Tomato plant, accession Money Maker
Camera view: vertical (180 deg); turntable rotation: 60 degrees
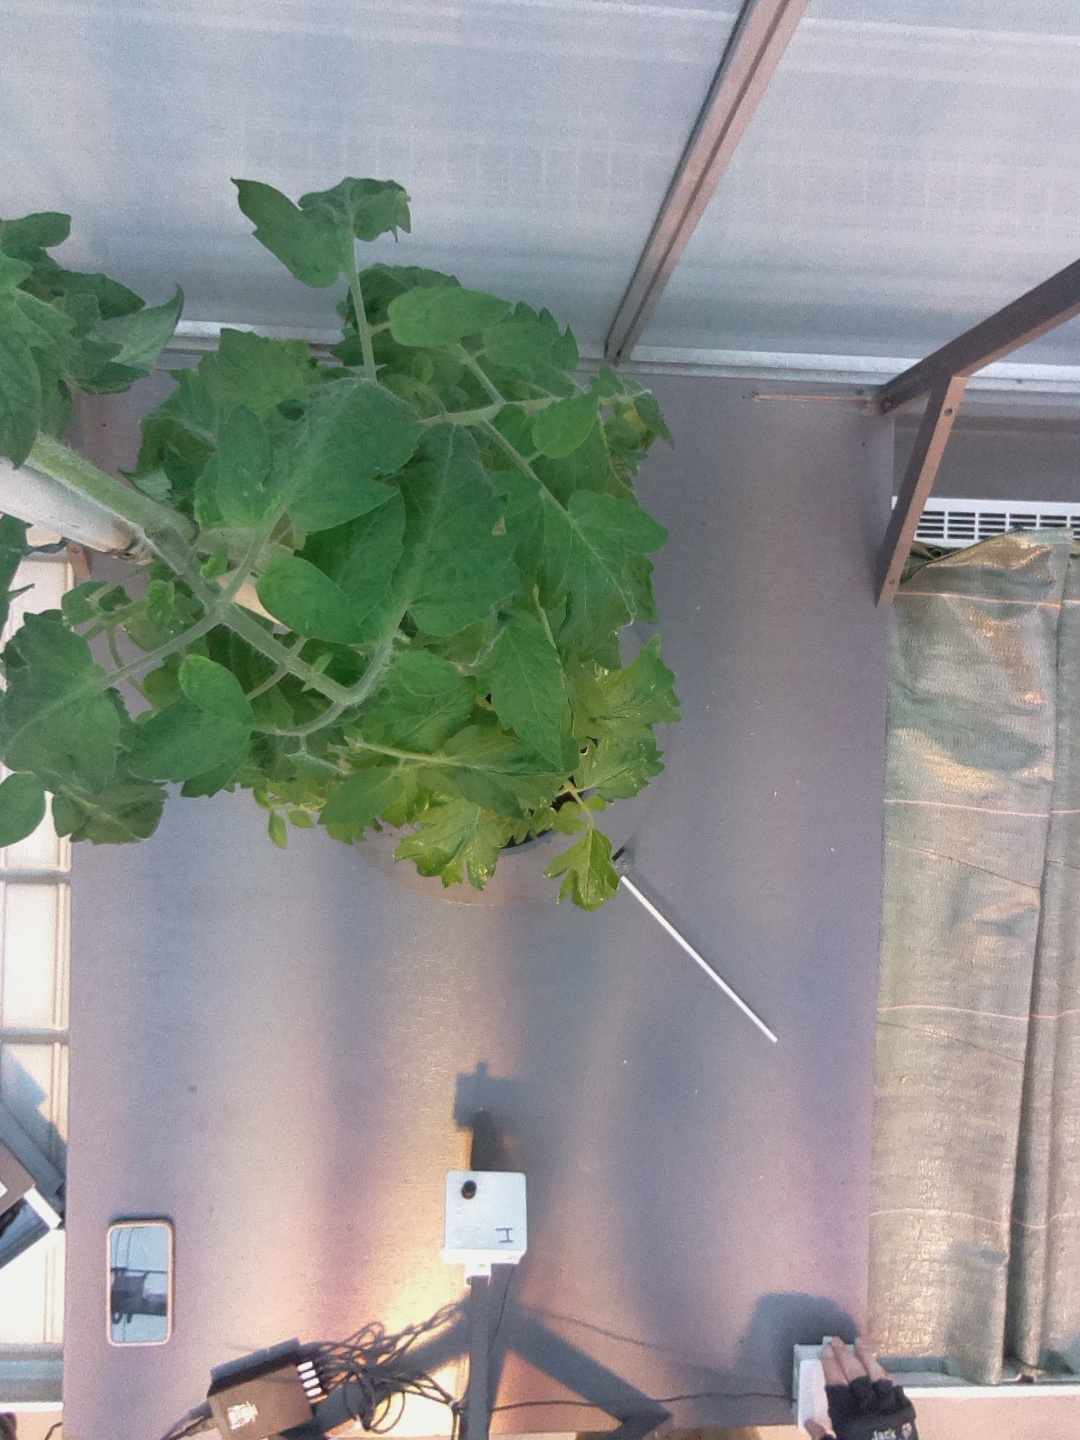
BBCH growth stage 65: Full flowering, 50%-60% of flowers open, first petals falling